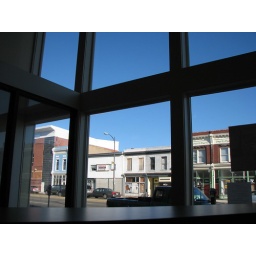
My midget view from my desk at work. Blue, blue skies over Richmond.